2015 Daytona 500

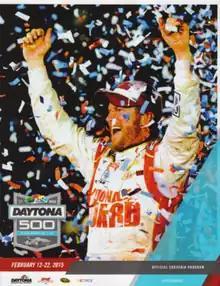
The program for the 2015 Daytona 500, featuring Dale Earnhardt Jr.'s victory during the 2014 Daytona 500.

The entry list for the 57th running of the Daytona 500 was released on Thursday, February 12, 2015 at 9:22 a.m. Eastern time. Fifty drivers were entered for the race. Joe Nemechek and his No. 87 team later withdrew before qualifying after the team had problems preparing the car. With the Daytona 500 being the first race of the 2015 season, 13 drivers were entered for the race driving for a different team than they had raced for in the 2014 season. Trevor Bayne made his debut with Roush Fenway Racing after spending the last five seasons driving part-time for Wood Brothers Racing. Alex Bowman, who drove for BK Racing in his 2014 rookie campaign, moved to Tommy Baldwin Racing to drive the No. 7 Chevrolet. Sam Hornish Jr. returned to full time in the Sprint Cup Series – his first since 2010 – to drive in the No. 9 Richard Petty Motorsports Ford. He replaced Marcos Ambrose who returned to his native Australia to race in the V8 Supercar Series. Carl Edwards, who drove the last 11 seasons for Roush Fenway Racing, moved to Joe Gibbs Racing to drive the No. 19 Toyota. Ryan Blaney replaced Trevor Bayne in the No. 21 Wood Brothers Racing Ford on a part-time basis. J. J. Yeley moved to the No. 23 BK Racing Toyota that had been driven by Alex Bowman the previous season. Jeb Burton moved up from the Camping World Truck Series to drive the No. 26 BK Racing Toyota. Justin Marks was entered to make his first Sprint Cup Series start in the No. 29 RAB Racing Toyota. Former Camping World Truck Series champion Ron Hornaday Jr. moved up to attempt to run his first full season in the Sprint Cup Series since 2001 in the No. 30 Chevrolet for The Motorsports Group. The 2000 series champion Bobby Labonte took over the seat of the No. 32 Go FAS Racing Ford for the four restrictor plate races. This was a role previously done by his brother Terry Labonte who made his final career start in October 2014 at Talladega. Cole Whitt, who drove the No. 26 BK Racing Toyota in his 2014 rookie campaign, moved to the No. 35 Front Row Motorsports Ford. Reed Sorenson drove the No. 44 Team XTREME Racing Chevrolet. Michael Annett left Tommy Baldwin Racing after his 2014 rookie campaign and moved to HScott Motorsports to drive the No. 46 Chevrolet. Brian Scott was entered in a one race deal to drive the No. 62 Premium Motorsports Chevrolet.